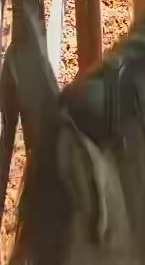
Face region: ears (position_of_ears)
Pain indicator: not_present